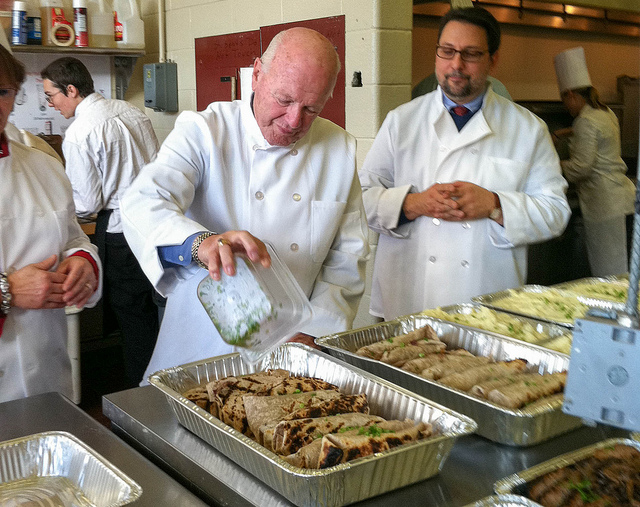
user: Given an image and a question. Answer the question in a short answer. Question: Is this thier hobby or profession? Short Answer:
assistant: profession